Julius von Verdy du Vernois

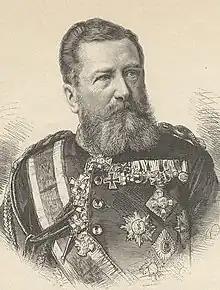

Adrian Friedrich Wilhelm Julius Ludwig von Verdy du Vernois (19 July 1832 – 30 September 1910), often given the short name of Verdy, was a German general and staff officer, chiefly noted both for his military writings and his service on Helmuth von Moltke the Elder's staff during the Franco-Prussian War.